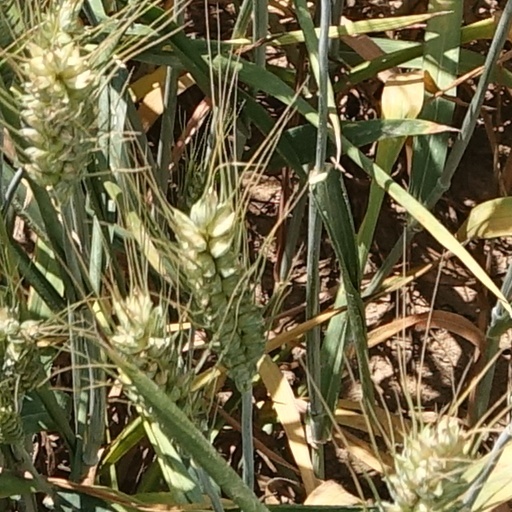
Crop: wheat